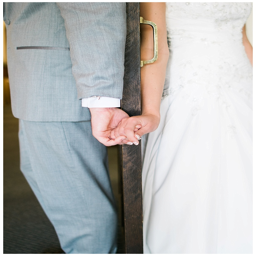
private prayer time for bride and groom on either side of a door before the ceremony